List of roads in Amman

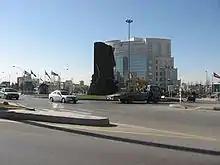
A view of the 7th Circle

The 6th Circle connect the seven Ammanian hills, called "the jabals" by English-speaking visitors, after the Arabic "jabal" meaning hill or mountain. The 6th Circle's official name is Prince Rashid bin el-Hassan Square. It links together the Umm Uthayna and Sweifiyah districts. It is near numerous hotels as well as the Jordan Gate Towers project. In 2020 the 6th circle was replaced by traffic lights.